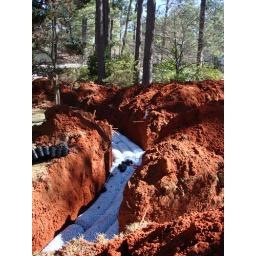
Netting bags of styrofoam peanuts surrounding perforated PVC replace gravel and sand in the the drain field.